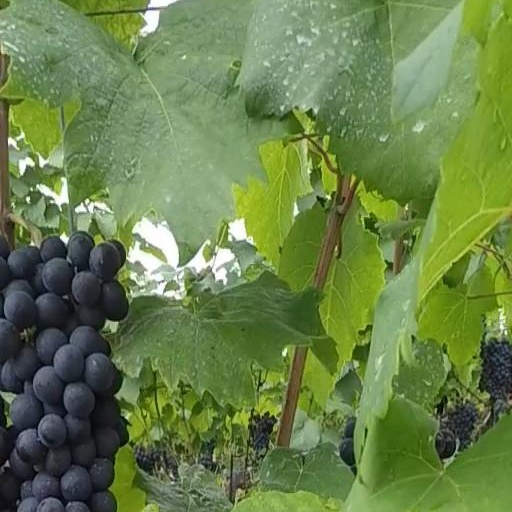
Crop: grape